Asahi Motor

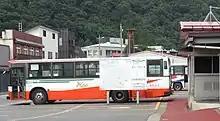
Bus stop at Minakami Station

About one diary tickets for sightseeing in Gunma